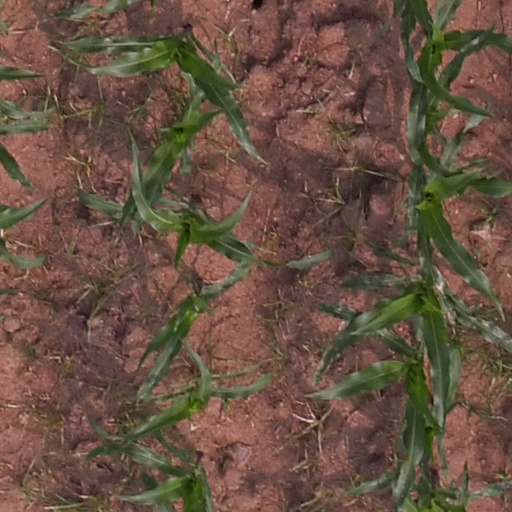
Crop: maize; corn